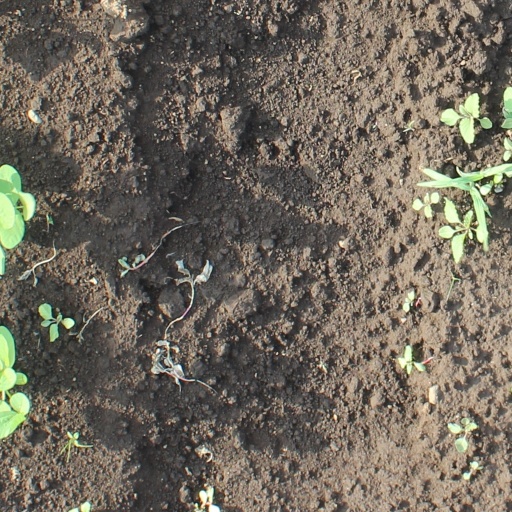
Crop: soybean